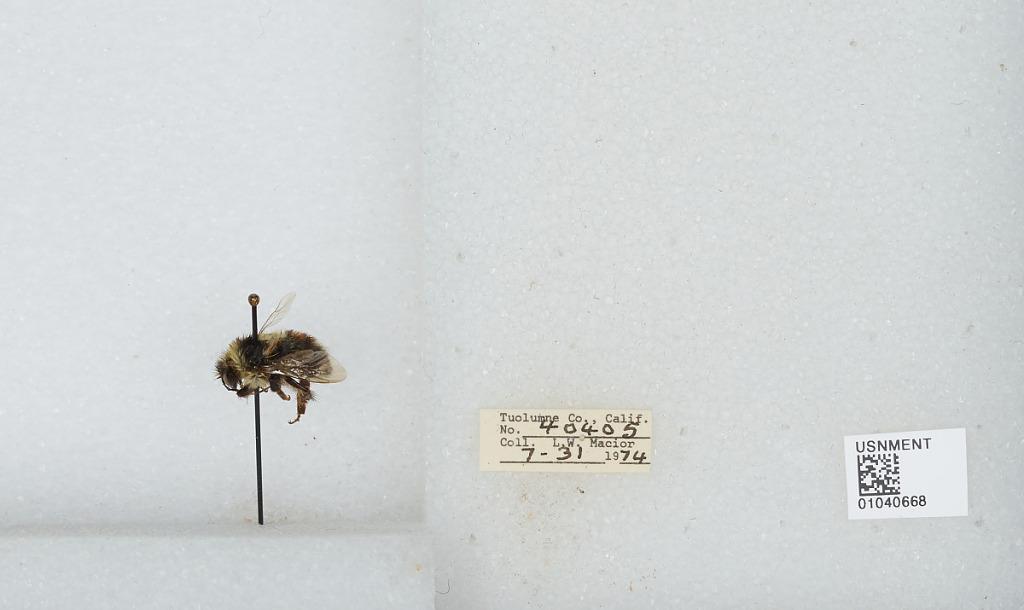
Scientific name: Bombus (Cullumanobombus) rufocinctus Cresson
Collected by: L. Macior
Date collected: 1974-7-31
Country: United States
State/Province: California
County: Tuolumne
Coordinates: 38.02, -119.93